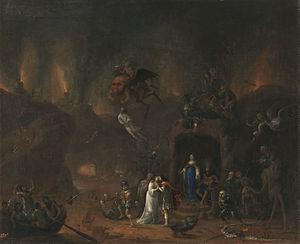
Pieter Fris, né en 1627 à Amsterdam et mort en 1706 à Delft, est un peintre de paysages de l'Âge d'Or hollandais.